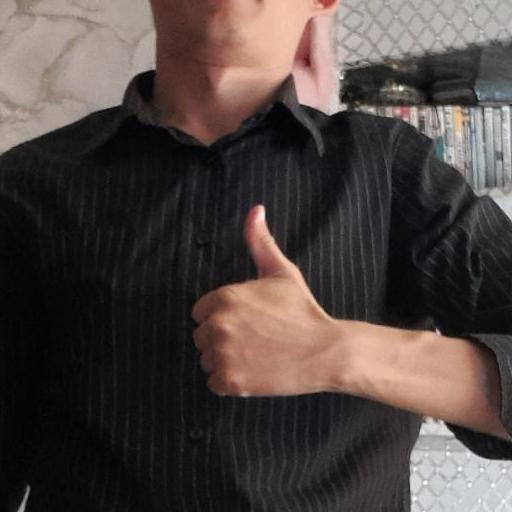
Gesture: like